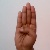
The image shows a hand gesture representing the letter 'B' in Indian Sign Language.